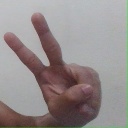
अक्षर: ऐ